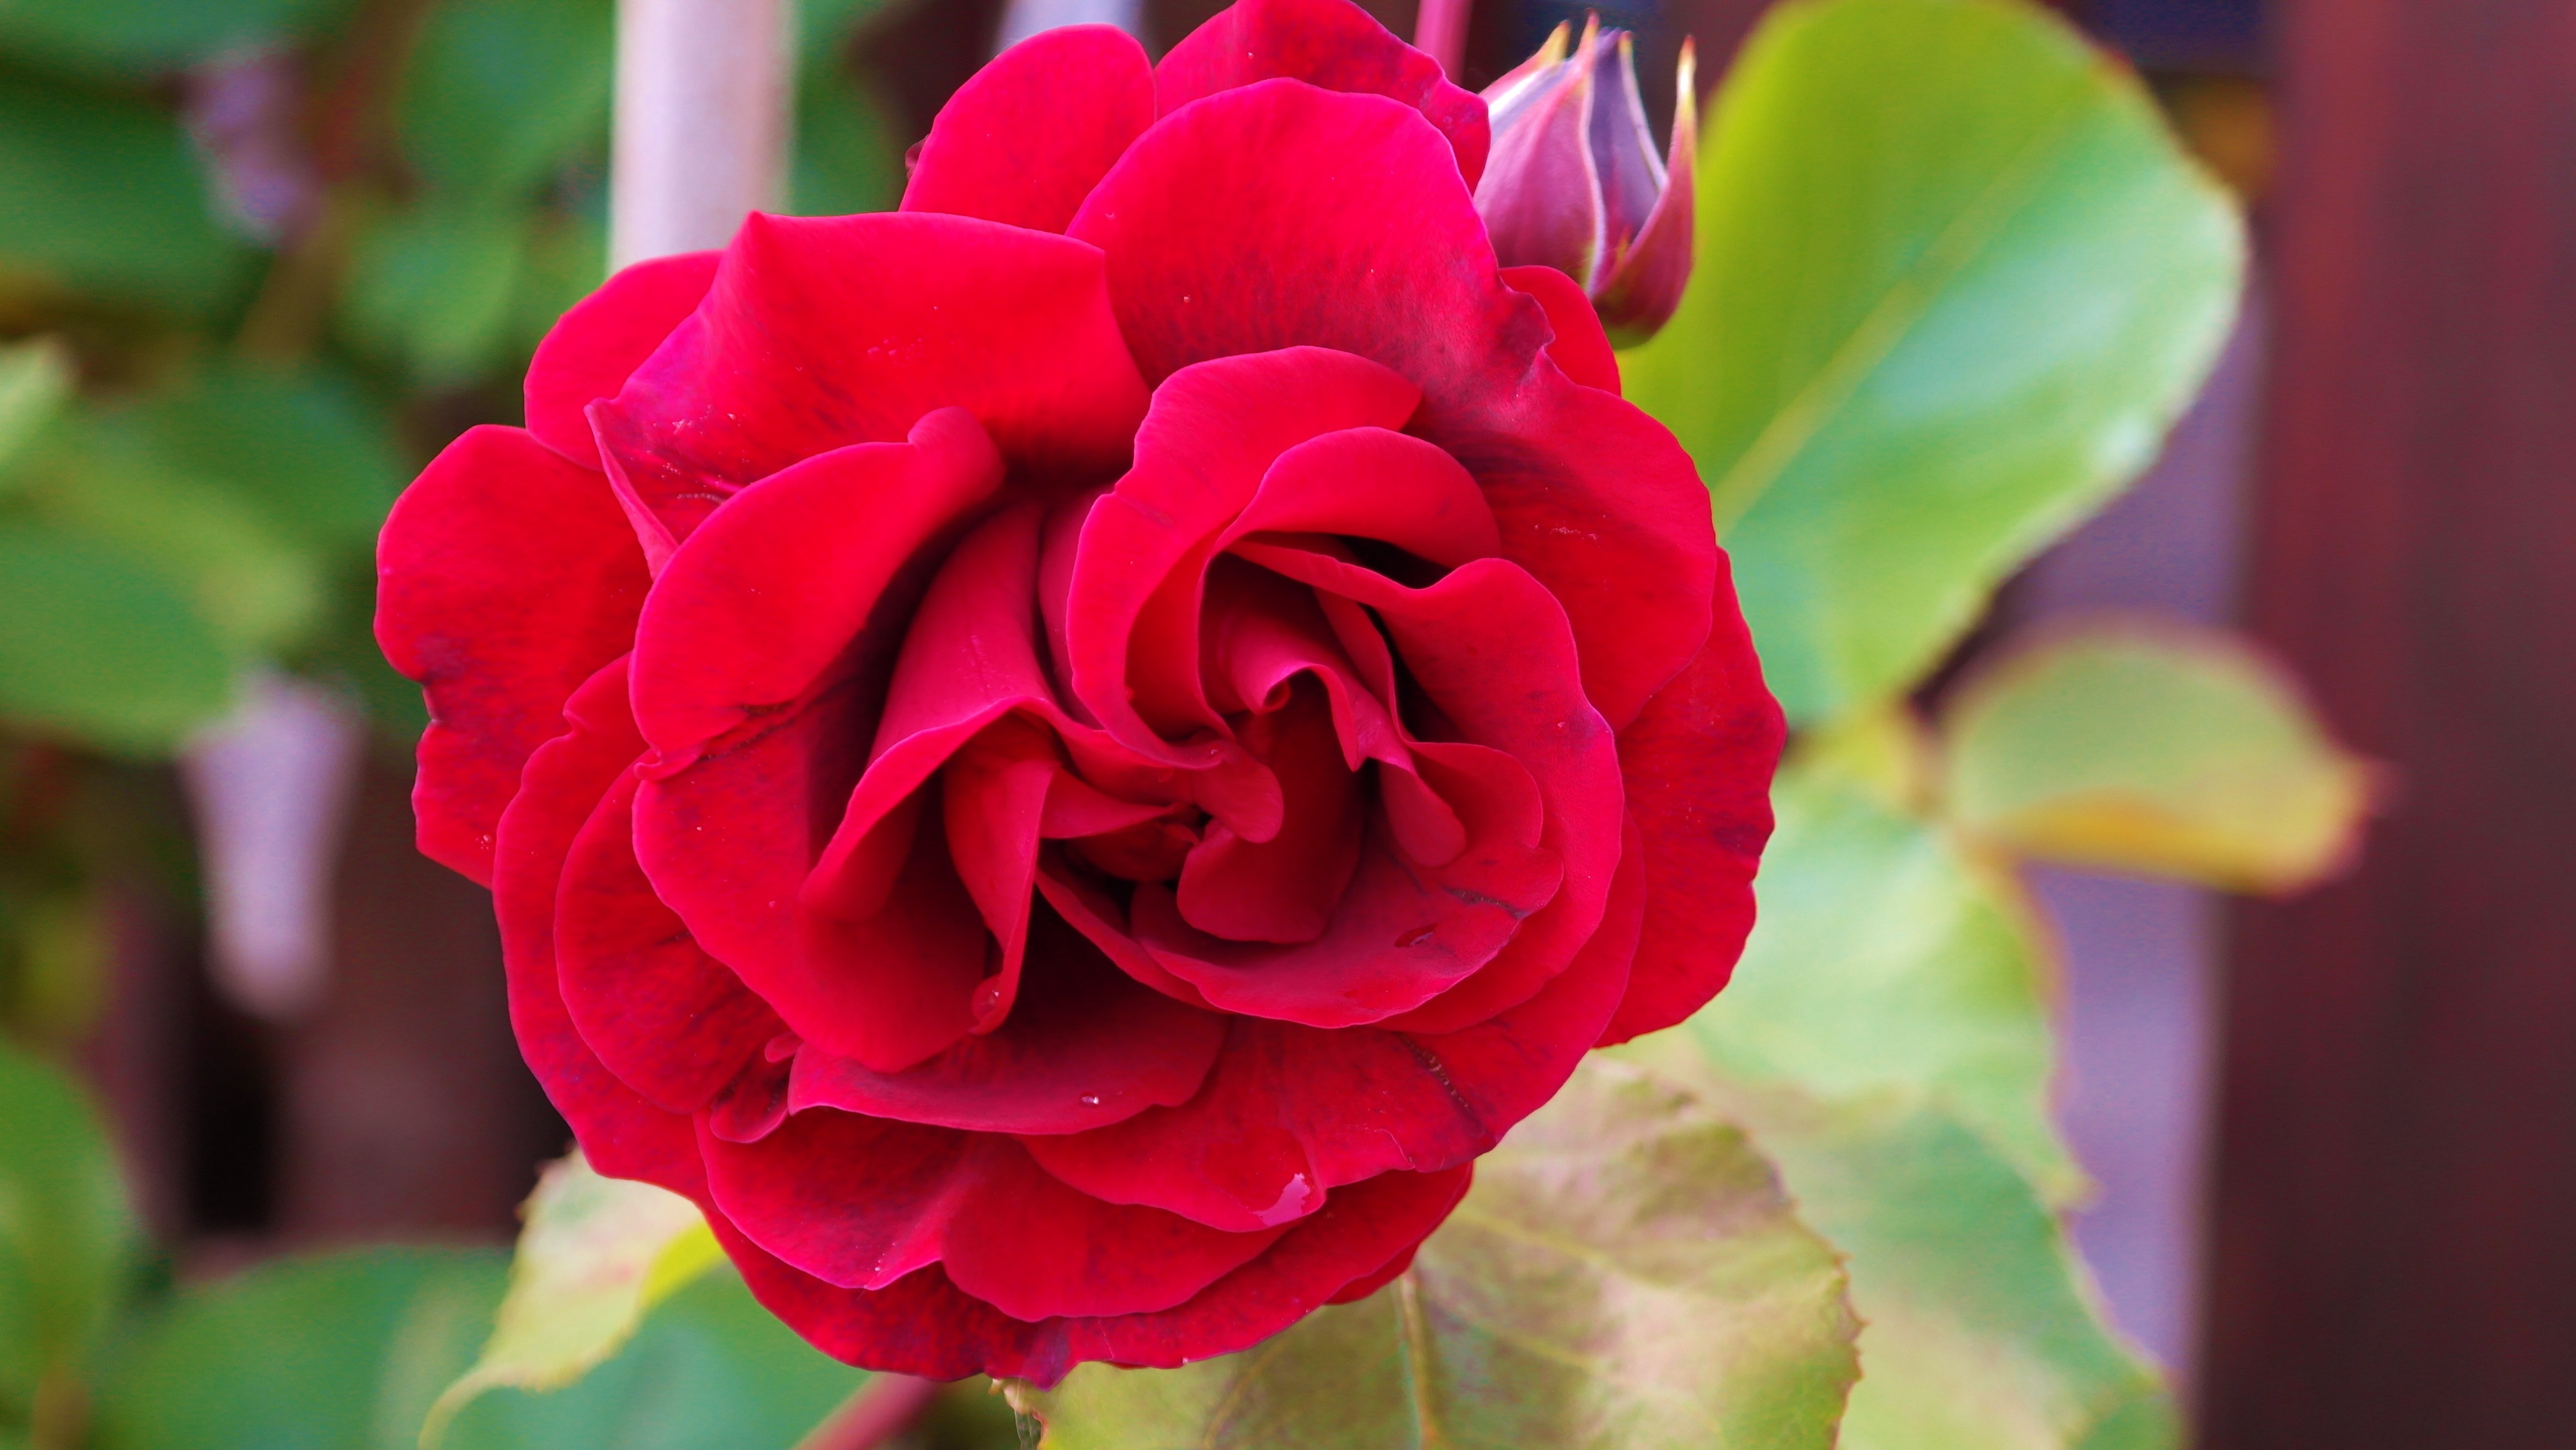
blossom, plant, flower, petal, bloom, love, rose, spring, red, color, romantic, pink, flora, red rose, beauty, floribunda, fragrance, rose bloom, macro photography, flowering plant, garden roses, land plant